Conviction of Michael Shields

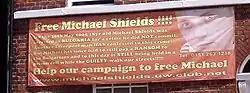
A poster on Shields' house campaigning for his release.

Following Shields' conviction on 26 July 2005, a vocal campaign in his support was launched in Liverpool, backed by many fans of Liverpool F.C. Shields's supporters branded the Bulgarian court decision 'unfair' and proclaimed him to be innocent. Belief in his innocence was stated by prominent faith and political leaders in the city of Liverpool, and by the then editors of the city's two newspapers. In particular, the campaign group was supported by the Leader of the Labour group on Liverpool City Council, Councillor and former Mayor Joe Anderson, who is not a supporter of Liverpool F.C. but rather is a season ticket-holder at local rivals Everton F.C.